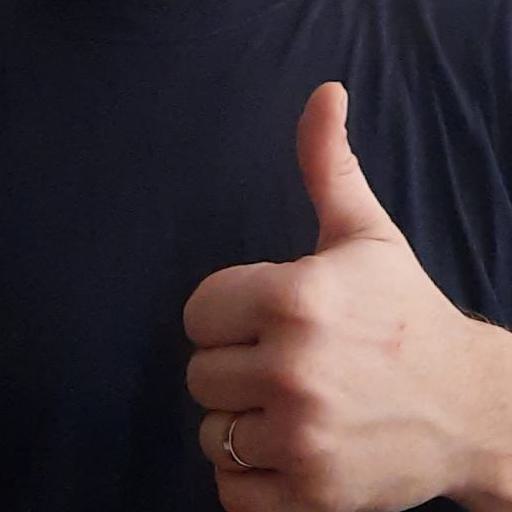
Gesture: like